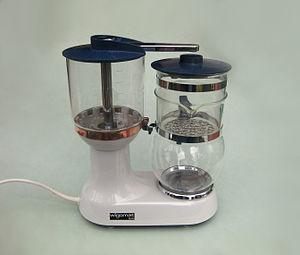
Le café filtre est un style de café préparé en faisant lentement passer de l'eau frémissante dans un filtre à café rempli de café moulu. Le filtre est fréquemment en papier et à usage unique, mais il en existe également en nylon, réutilisables. Selon la définition du TLFi, cette appellation est en théorie réservée aux cafés obtenus sur des tasses ayant chacune un filtre, mais l'usage courant étend le nom à tous les cafés obtenus à travers un filtre, avec ou sans machine à café. Starbucks, par exemple, appelle cette machine à café une « cafetière filtre », mais n'en prépare pas.
La cafetière est un récipient ou un appareil, servant à préparer ou à servir le café.